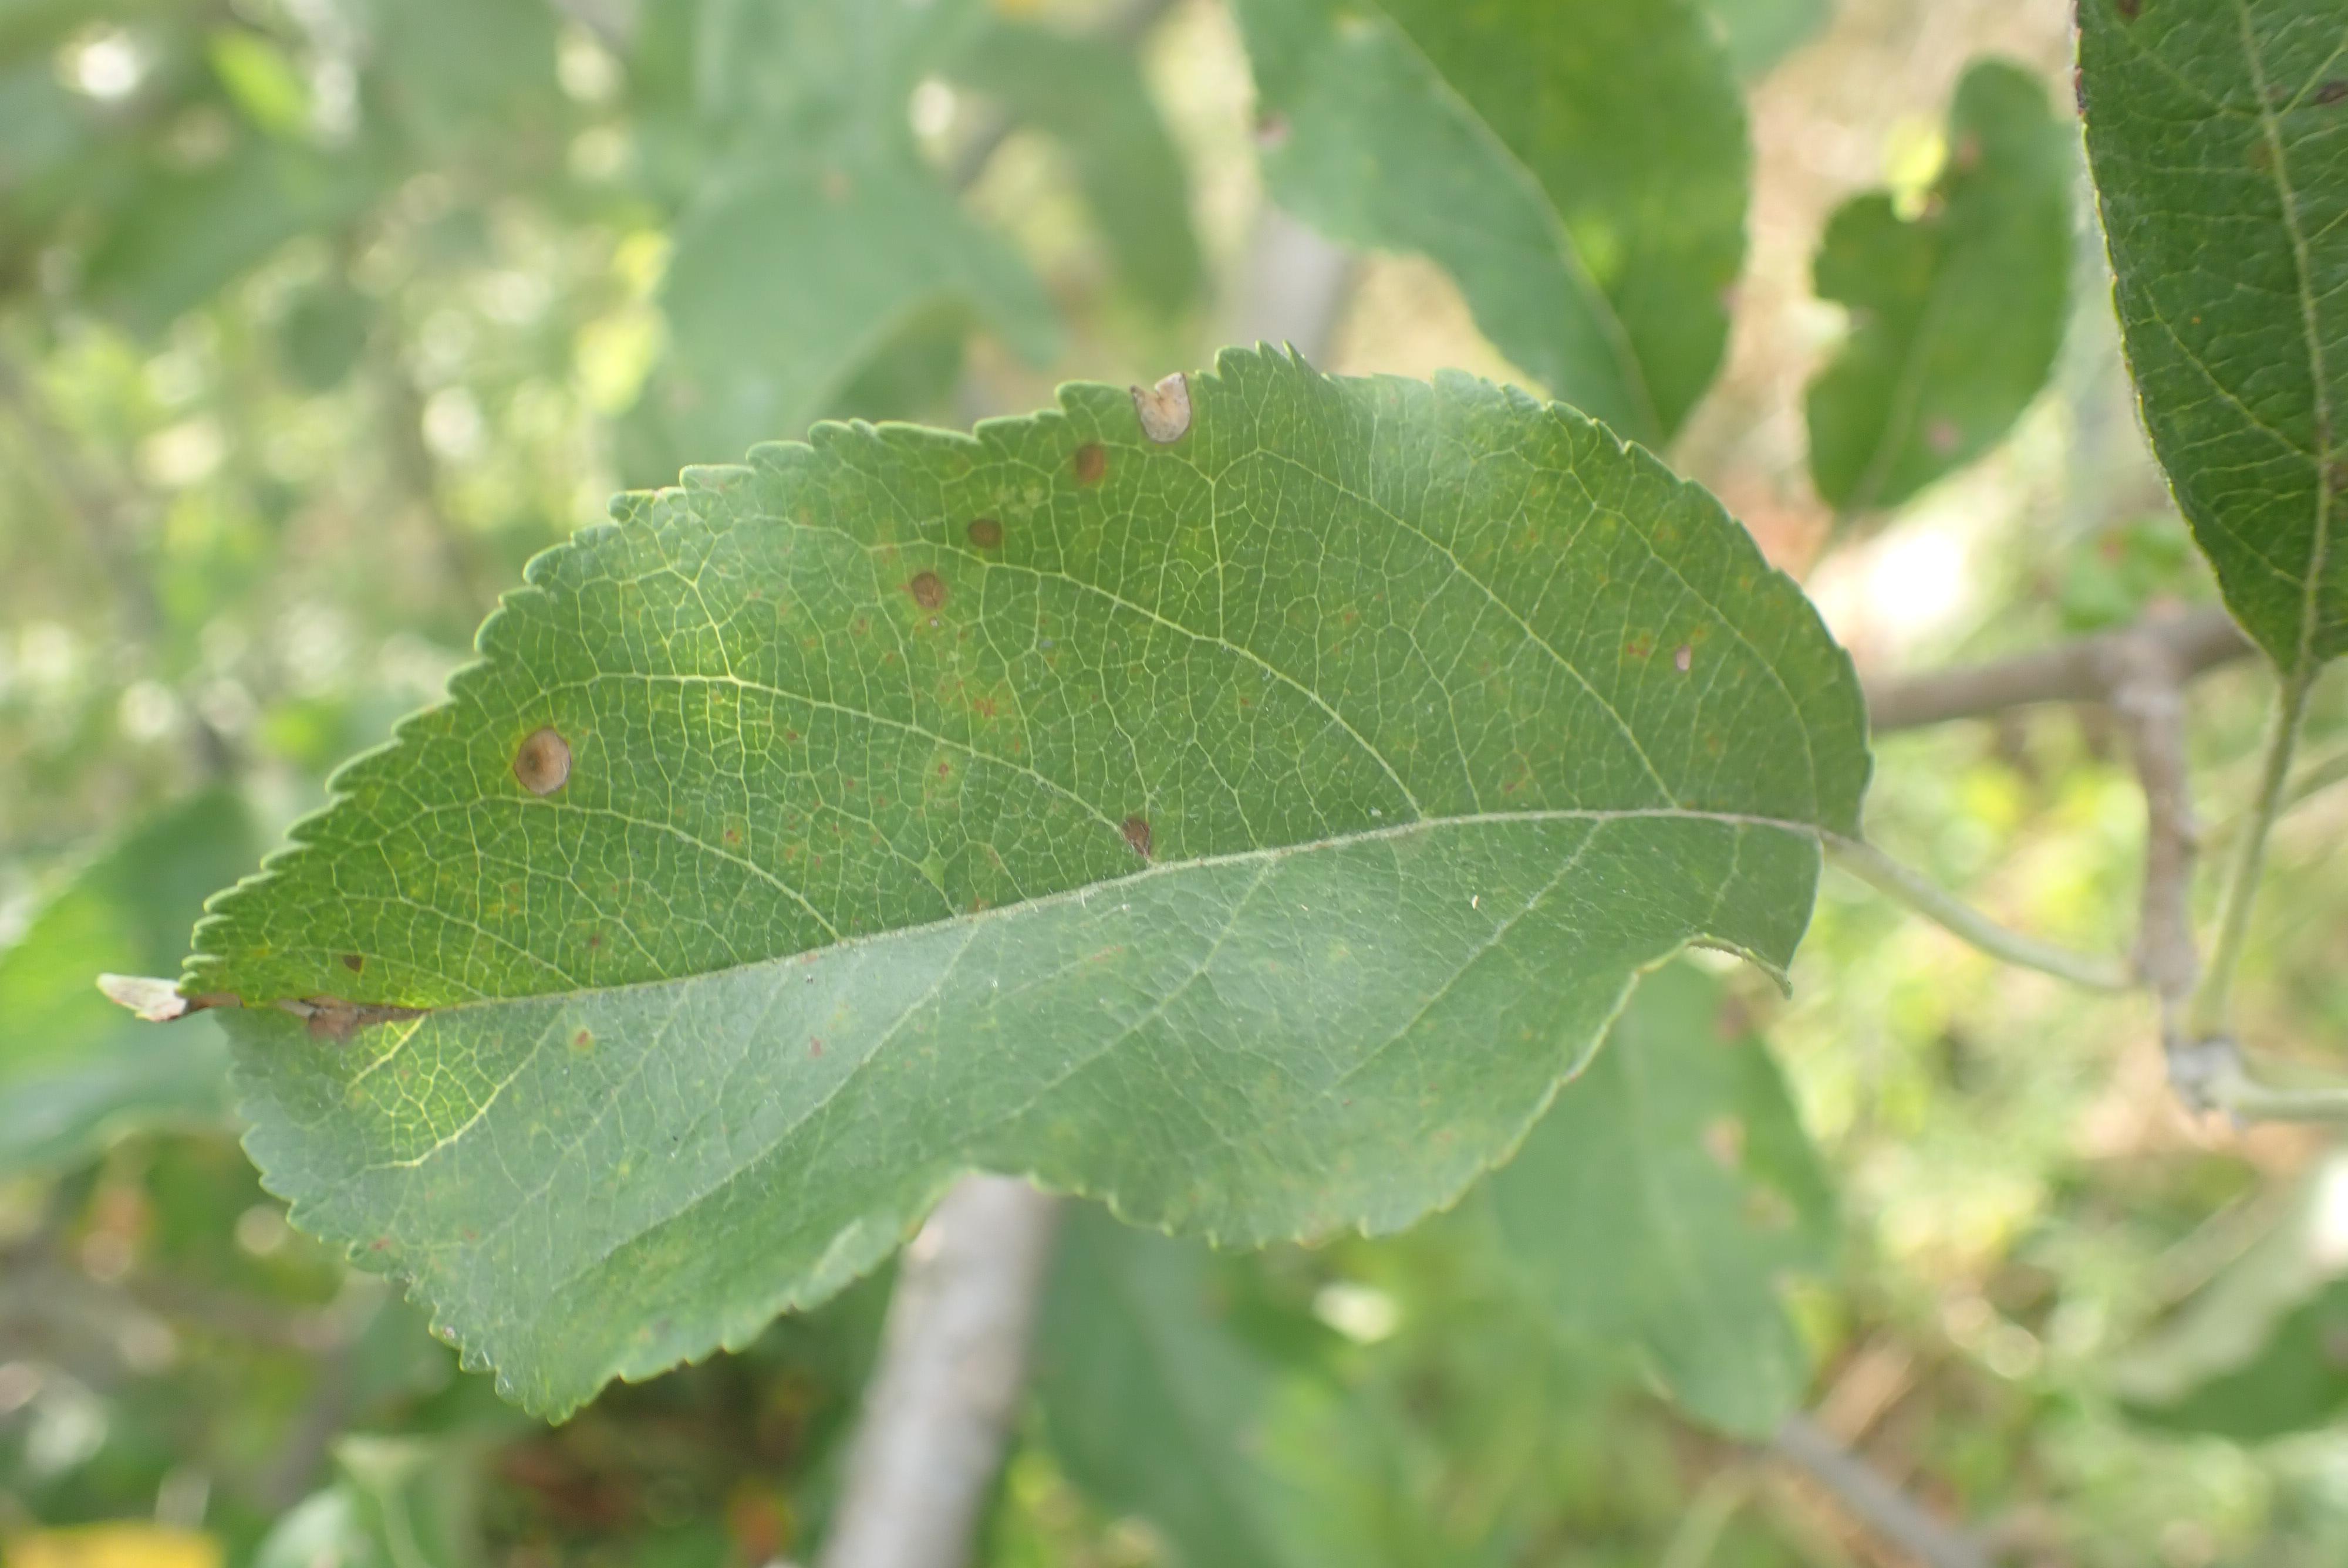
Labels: scab, frog_eye_leaf_spot